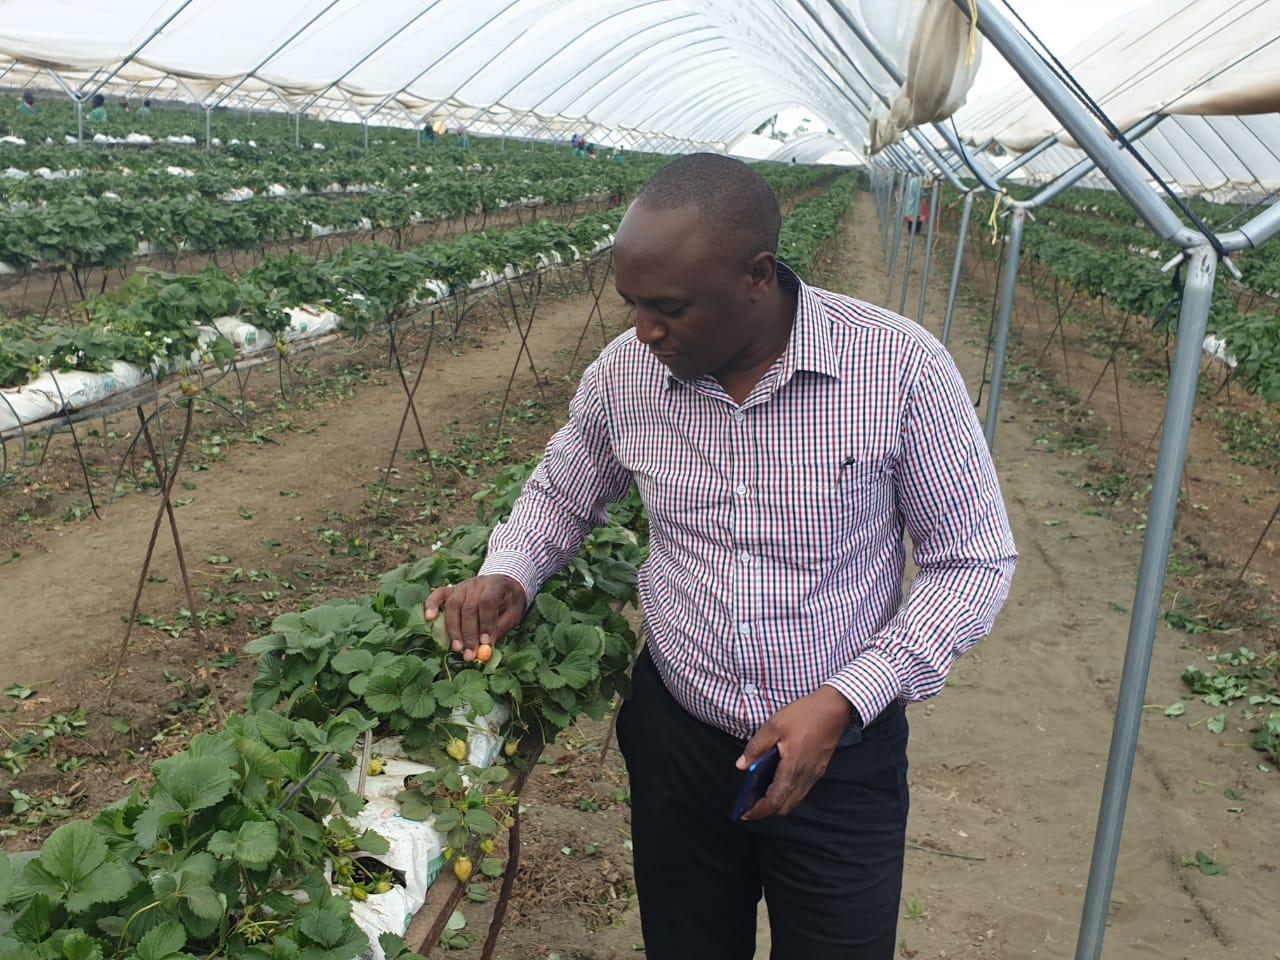
Mtu aliyesimama katika eneo lililotengenezwa kwa ustadi lenye mabomba yenye mimea iliyoota na kuchipua kwa rangi ya kijani kibichi, kuashiria ni eneo litumikalo kwa ajili ya kilimo cha haidroponi ya sayansi bila kutumia udongo.